이미지를 보고 필라테스 동작명을 분류하고 한 줄 설명을 제공하세요.
동작명과 간단한 설명을 한국어로 답하세요.
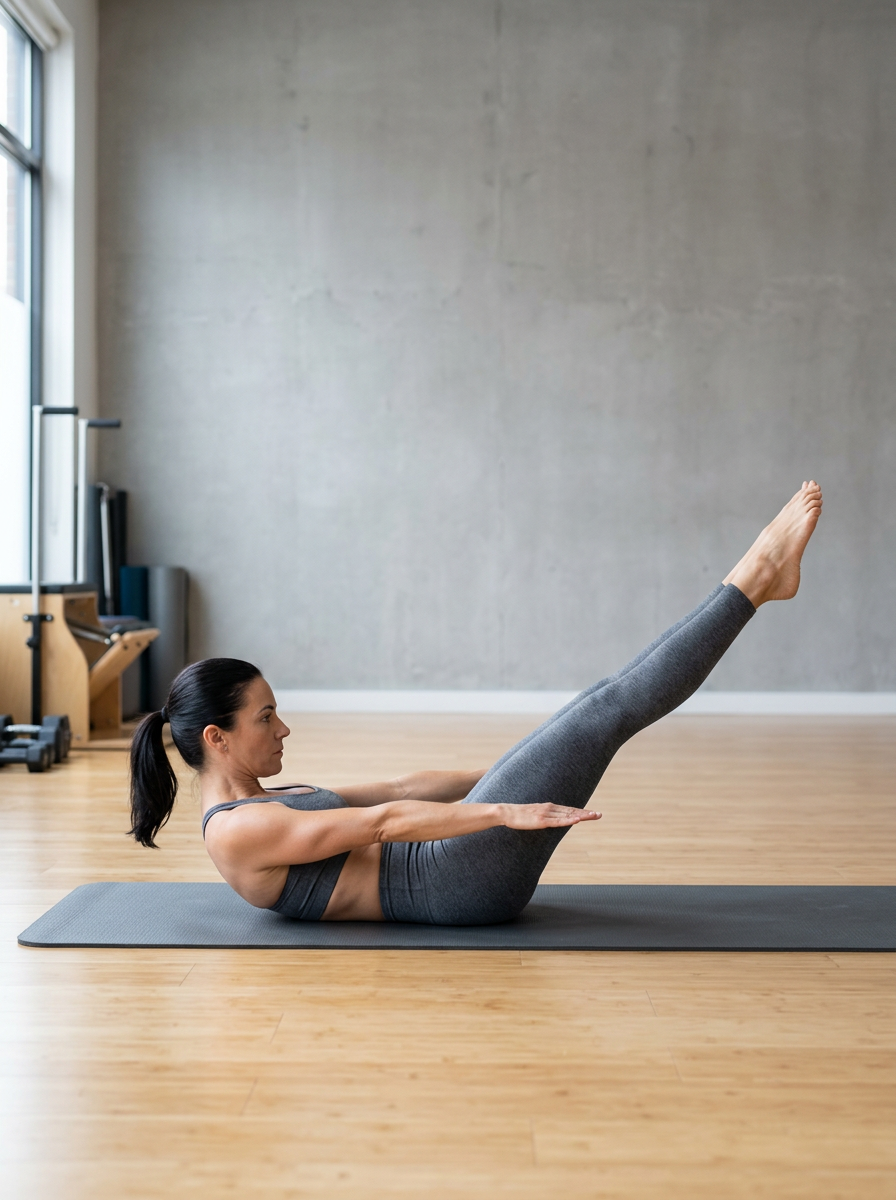
동작명: hundred
설명: 이 이미지는 hundred 동작 예시입니다.